Bazar de la Charité

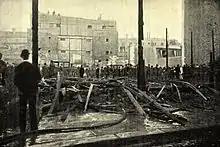
After the fire

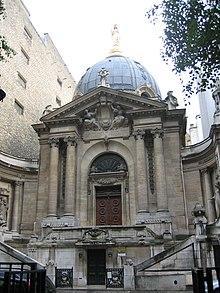
Notre-Dame de Consolation, Paris

In 1897, the "Bazar" was located in the 8th arrondissement of Paris at 17 Rue Jean-Goujon, inside a large wooden warehouse which the organisers had reconstituted as a medieval street using painted wood, cardboard, cloth, and papier-mache. One of the key attractions of the "Bazar", scheduled for 3 to 6 May, was to be a cinematograph installation which functioned with ether lamps.